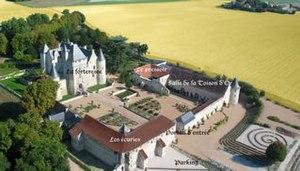
Le château du Rivau est une forteresse seigneuriale dont les premières fondations remontent au XIIIᵉ siècle. Situé en Touraine dans la commune de Lémeré dans le département français d'Indre-et-Loire, le Rivau est l'un des châteaux de la Loire et fait l’objet de classements au titre des monuments historiques depuis juillet 1918 et août 1999 ainsi que d'une inscription en février 1988.